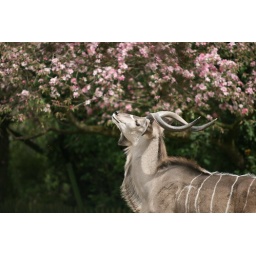
Diergaarde (zoo) Blijdorp, Rotterdam. Strange water ripple effect. (vertical, above the base of the horns)